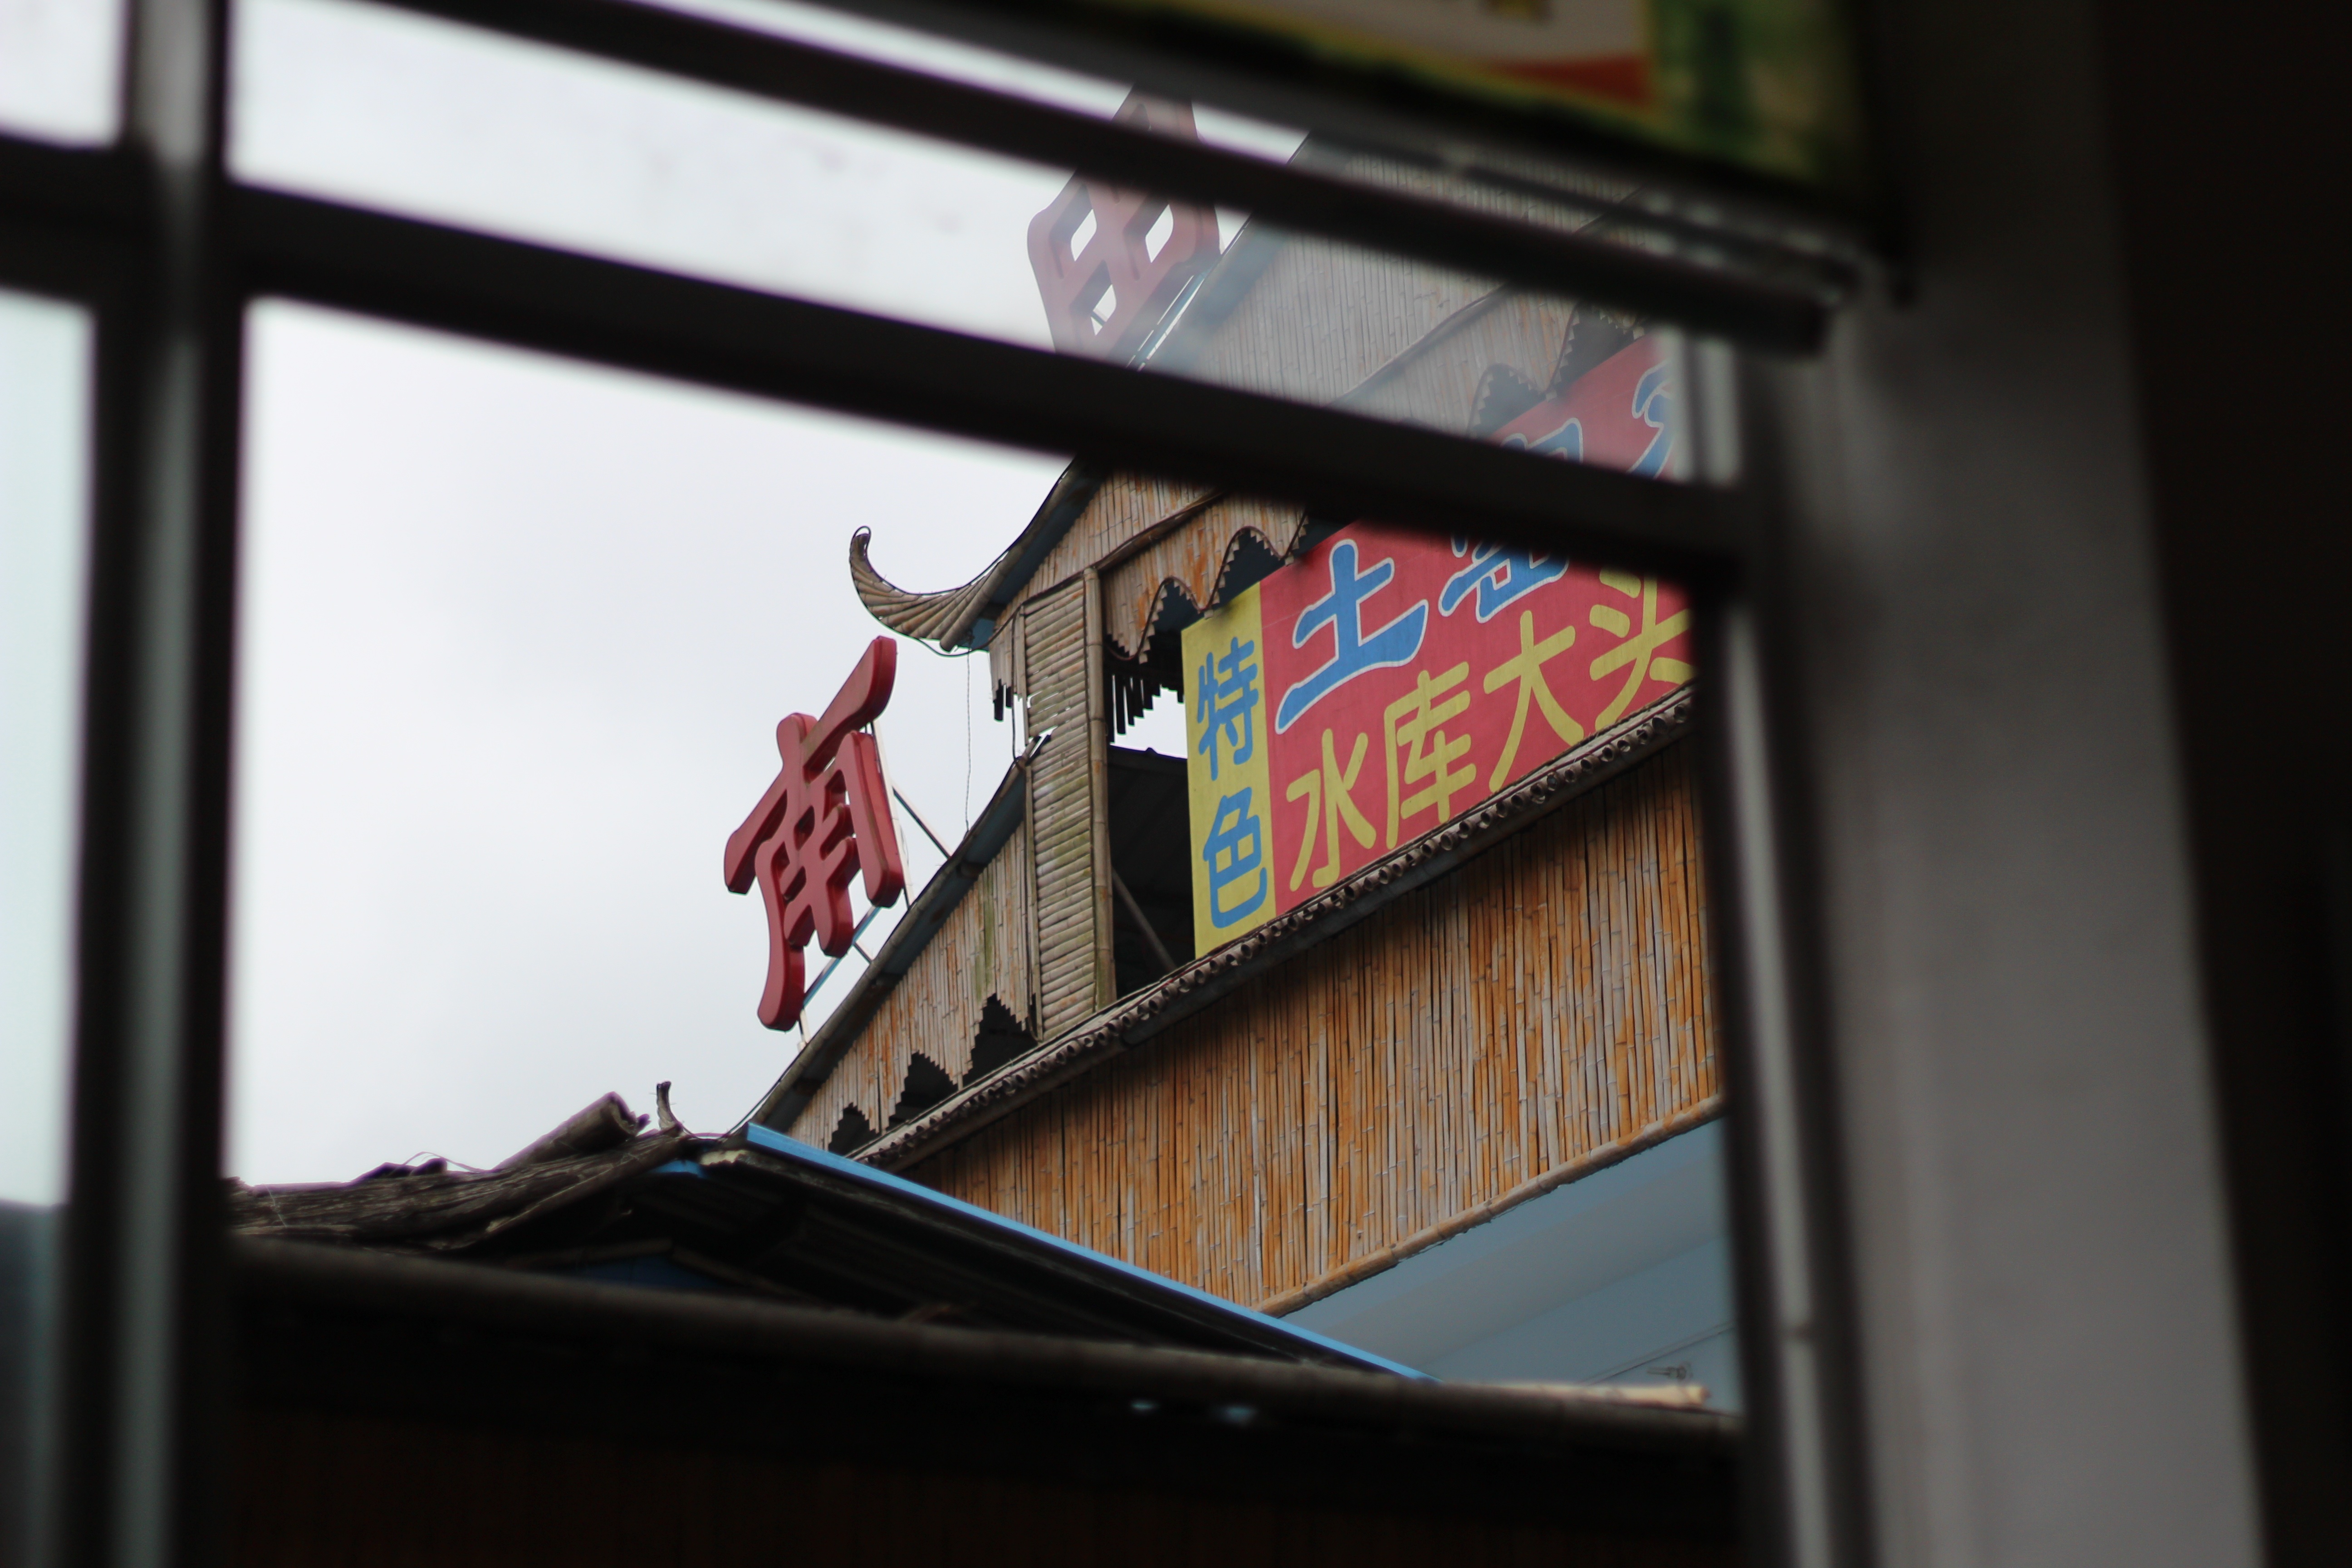
window, glass, color, signage, interior design, window covering, display device